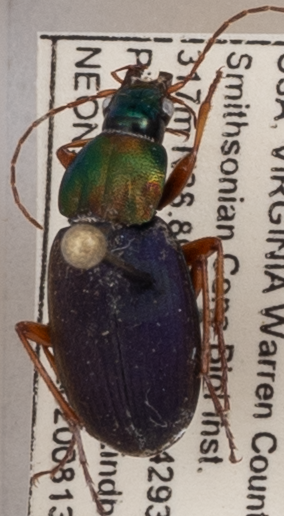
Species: Chlaenius emarginatus
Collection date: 2020-08-13
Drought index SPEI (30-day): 0.77
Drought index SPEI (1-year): -0.704
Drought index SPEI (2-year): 1.28